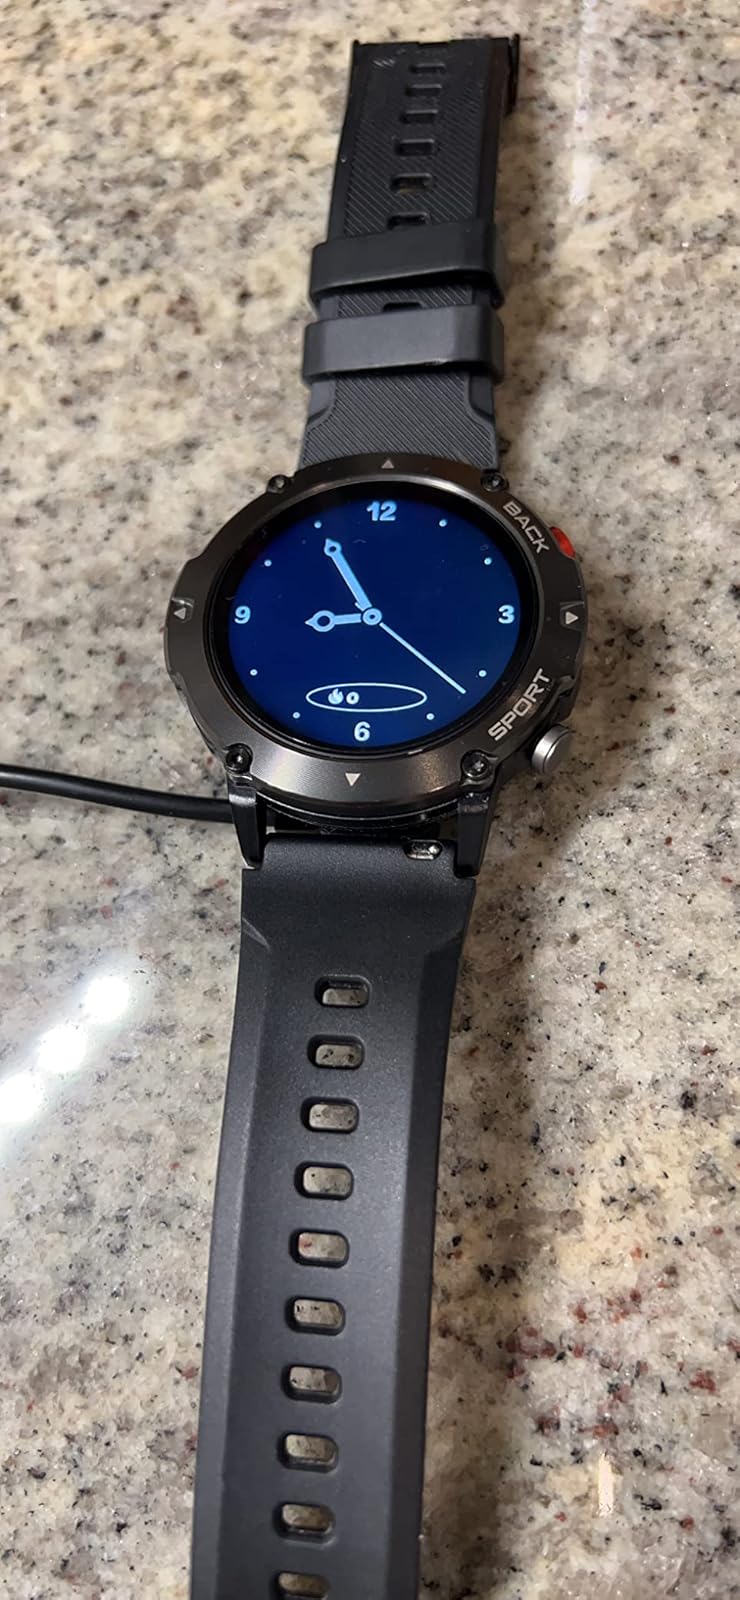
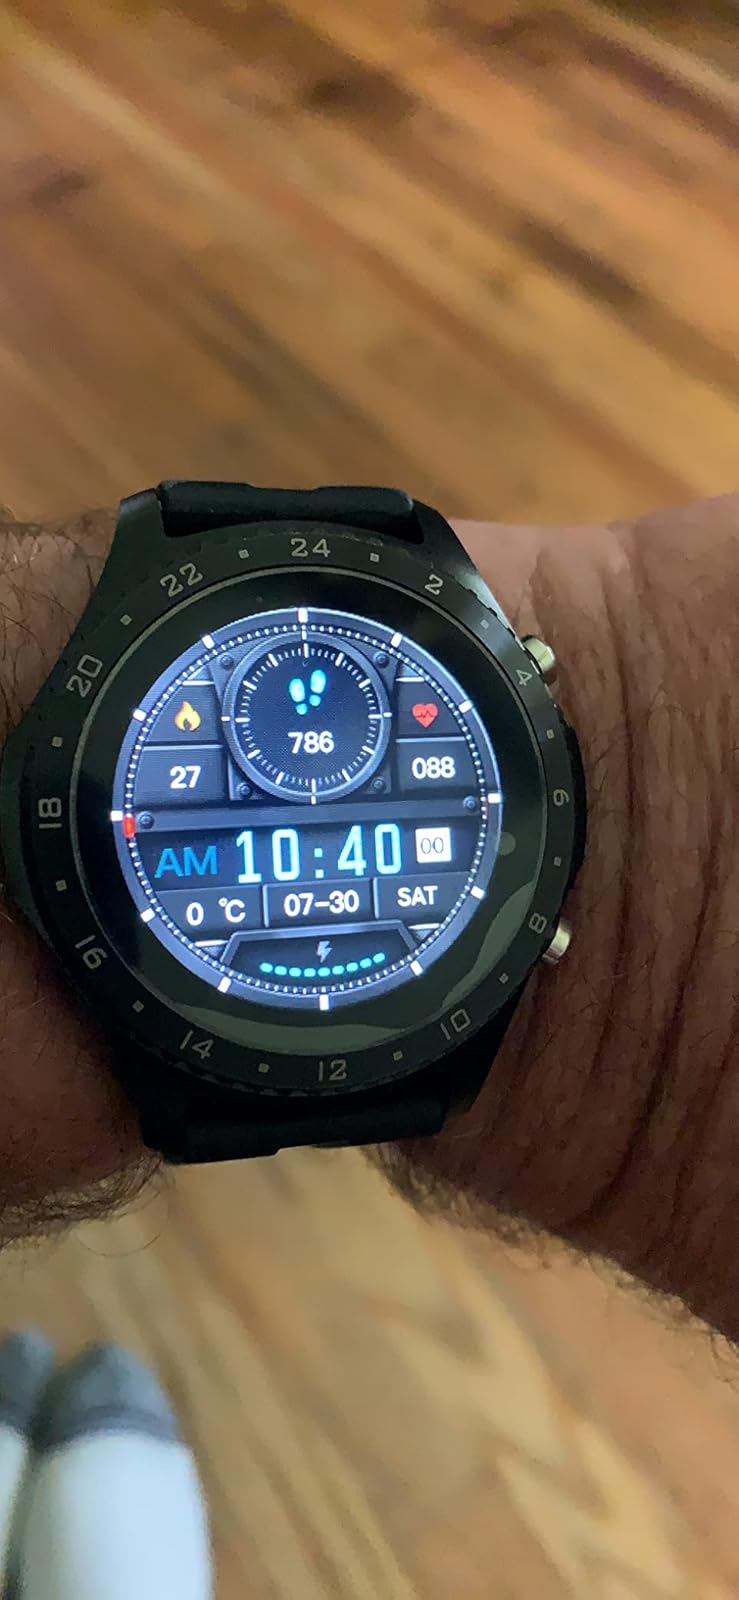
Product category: smartwatch
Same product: no